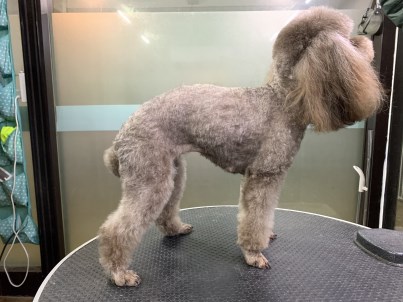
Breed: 7449-n000128-teddy